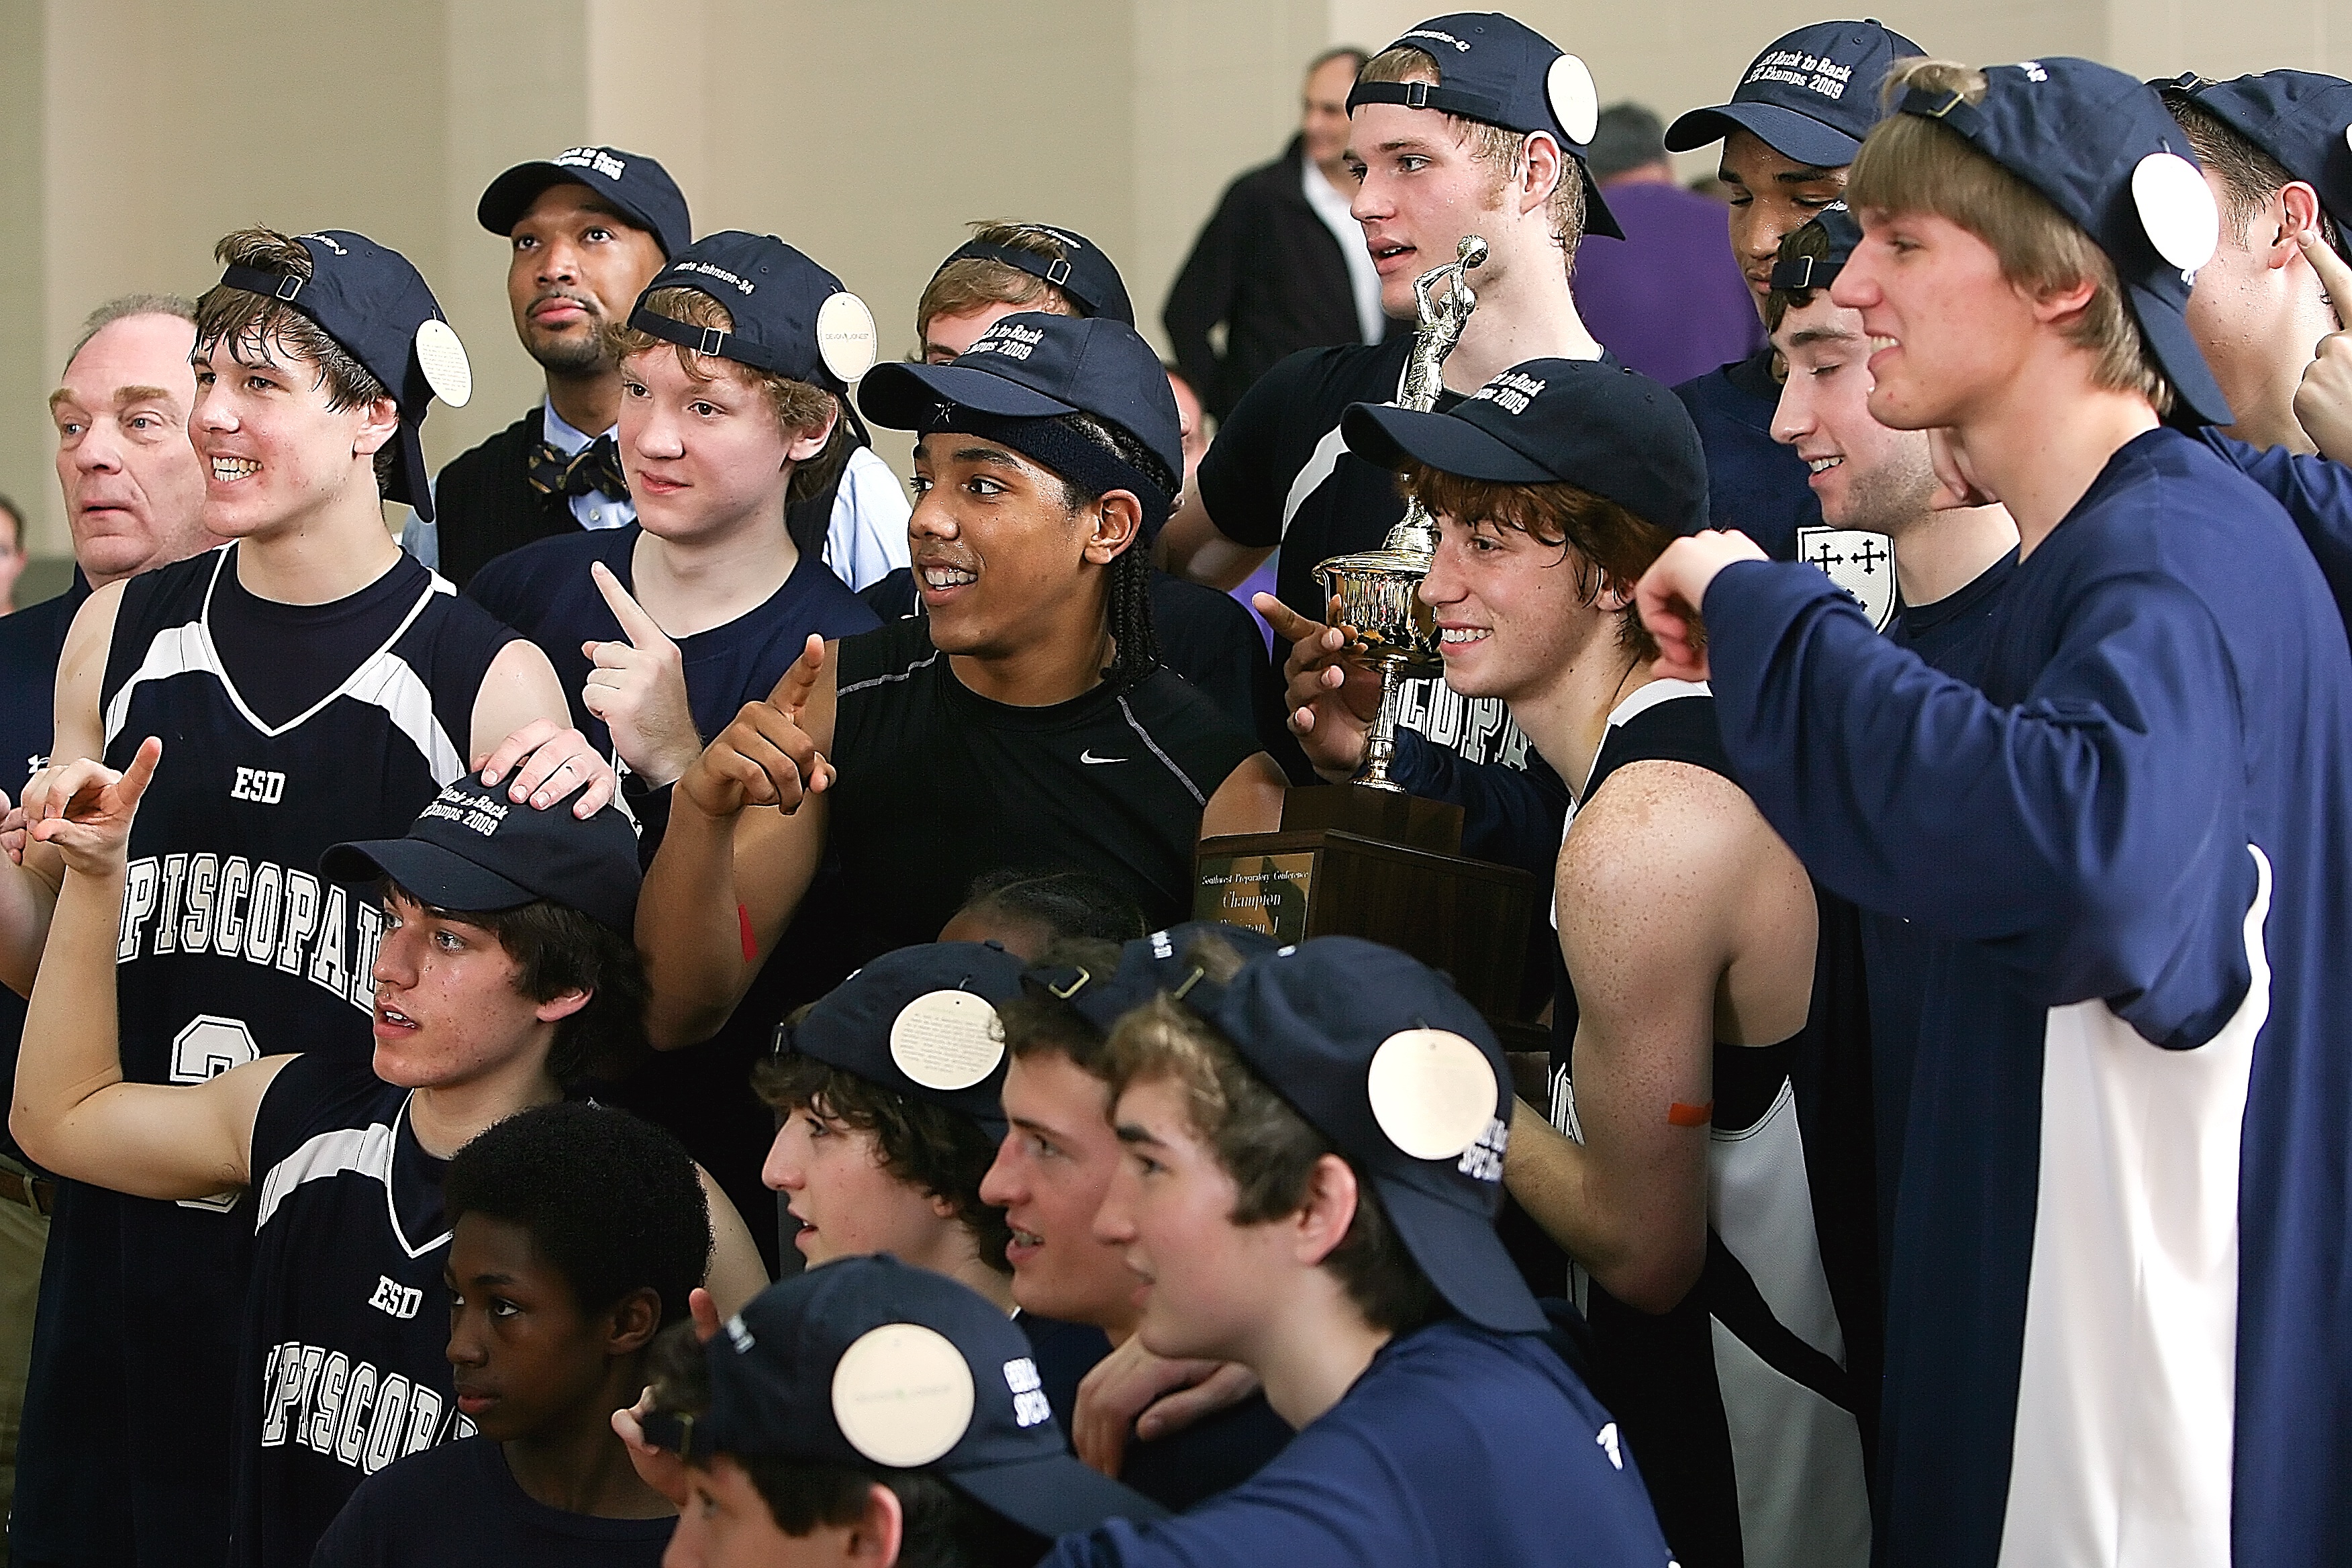
sport, crowd, competition, place, team, sports, skating, championship, first, players, leadership, victory, success, award, achievement, winners, prize, champions, basketball team, winner podium, roller derby, roller skating